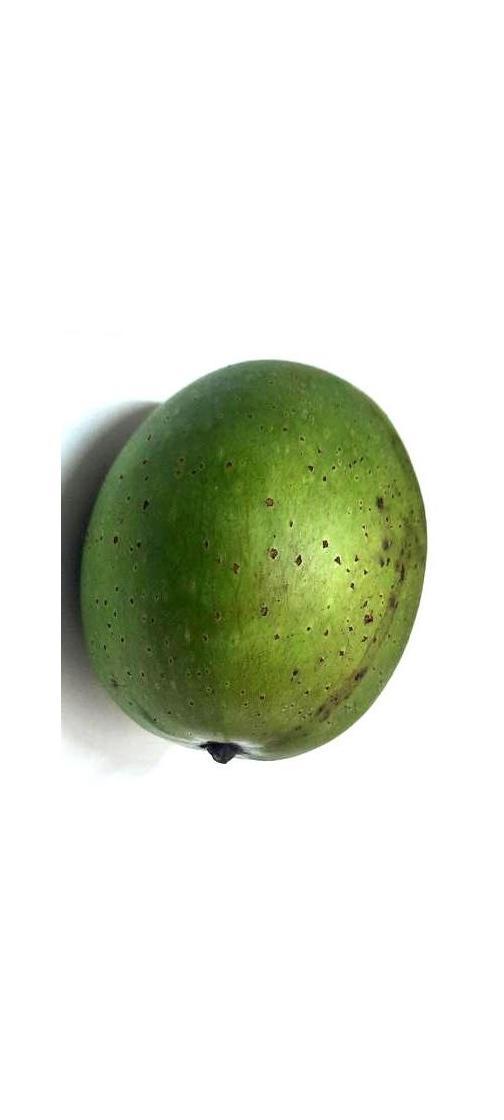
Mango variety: Ashshina Zhinuk